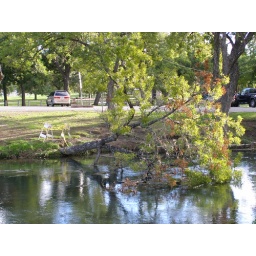
Fallen tree in the river